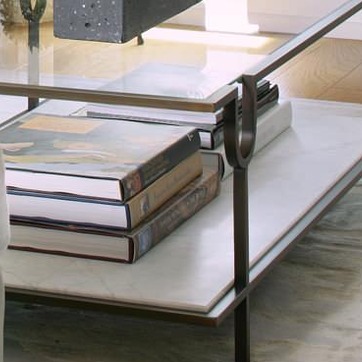
Material: paper